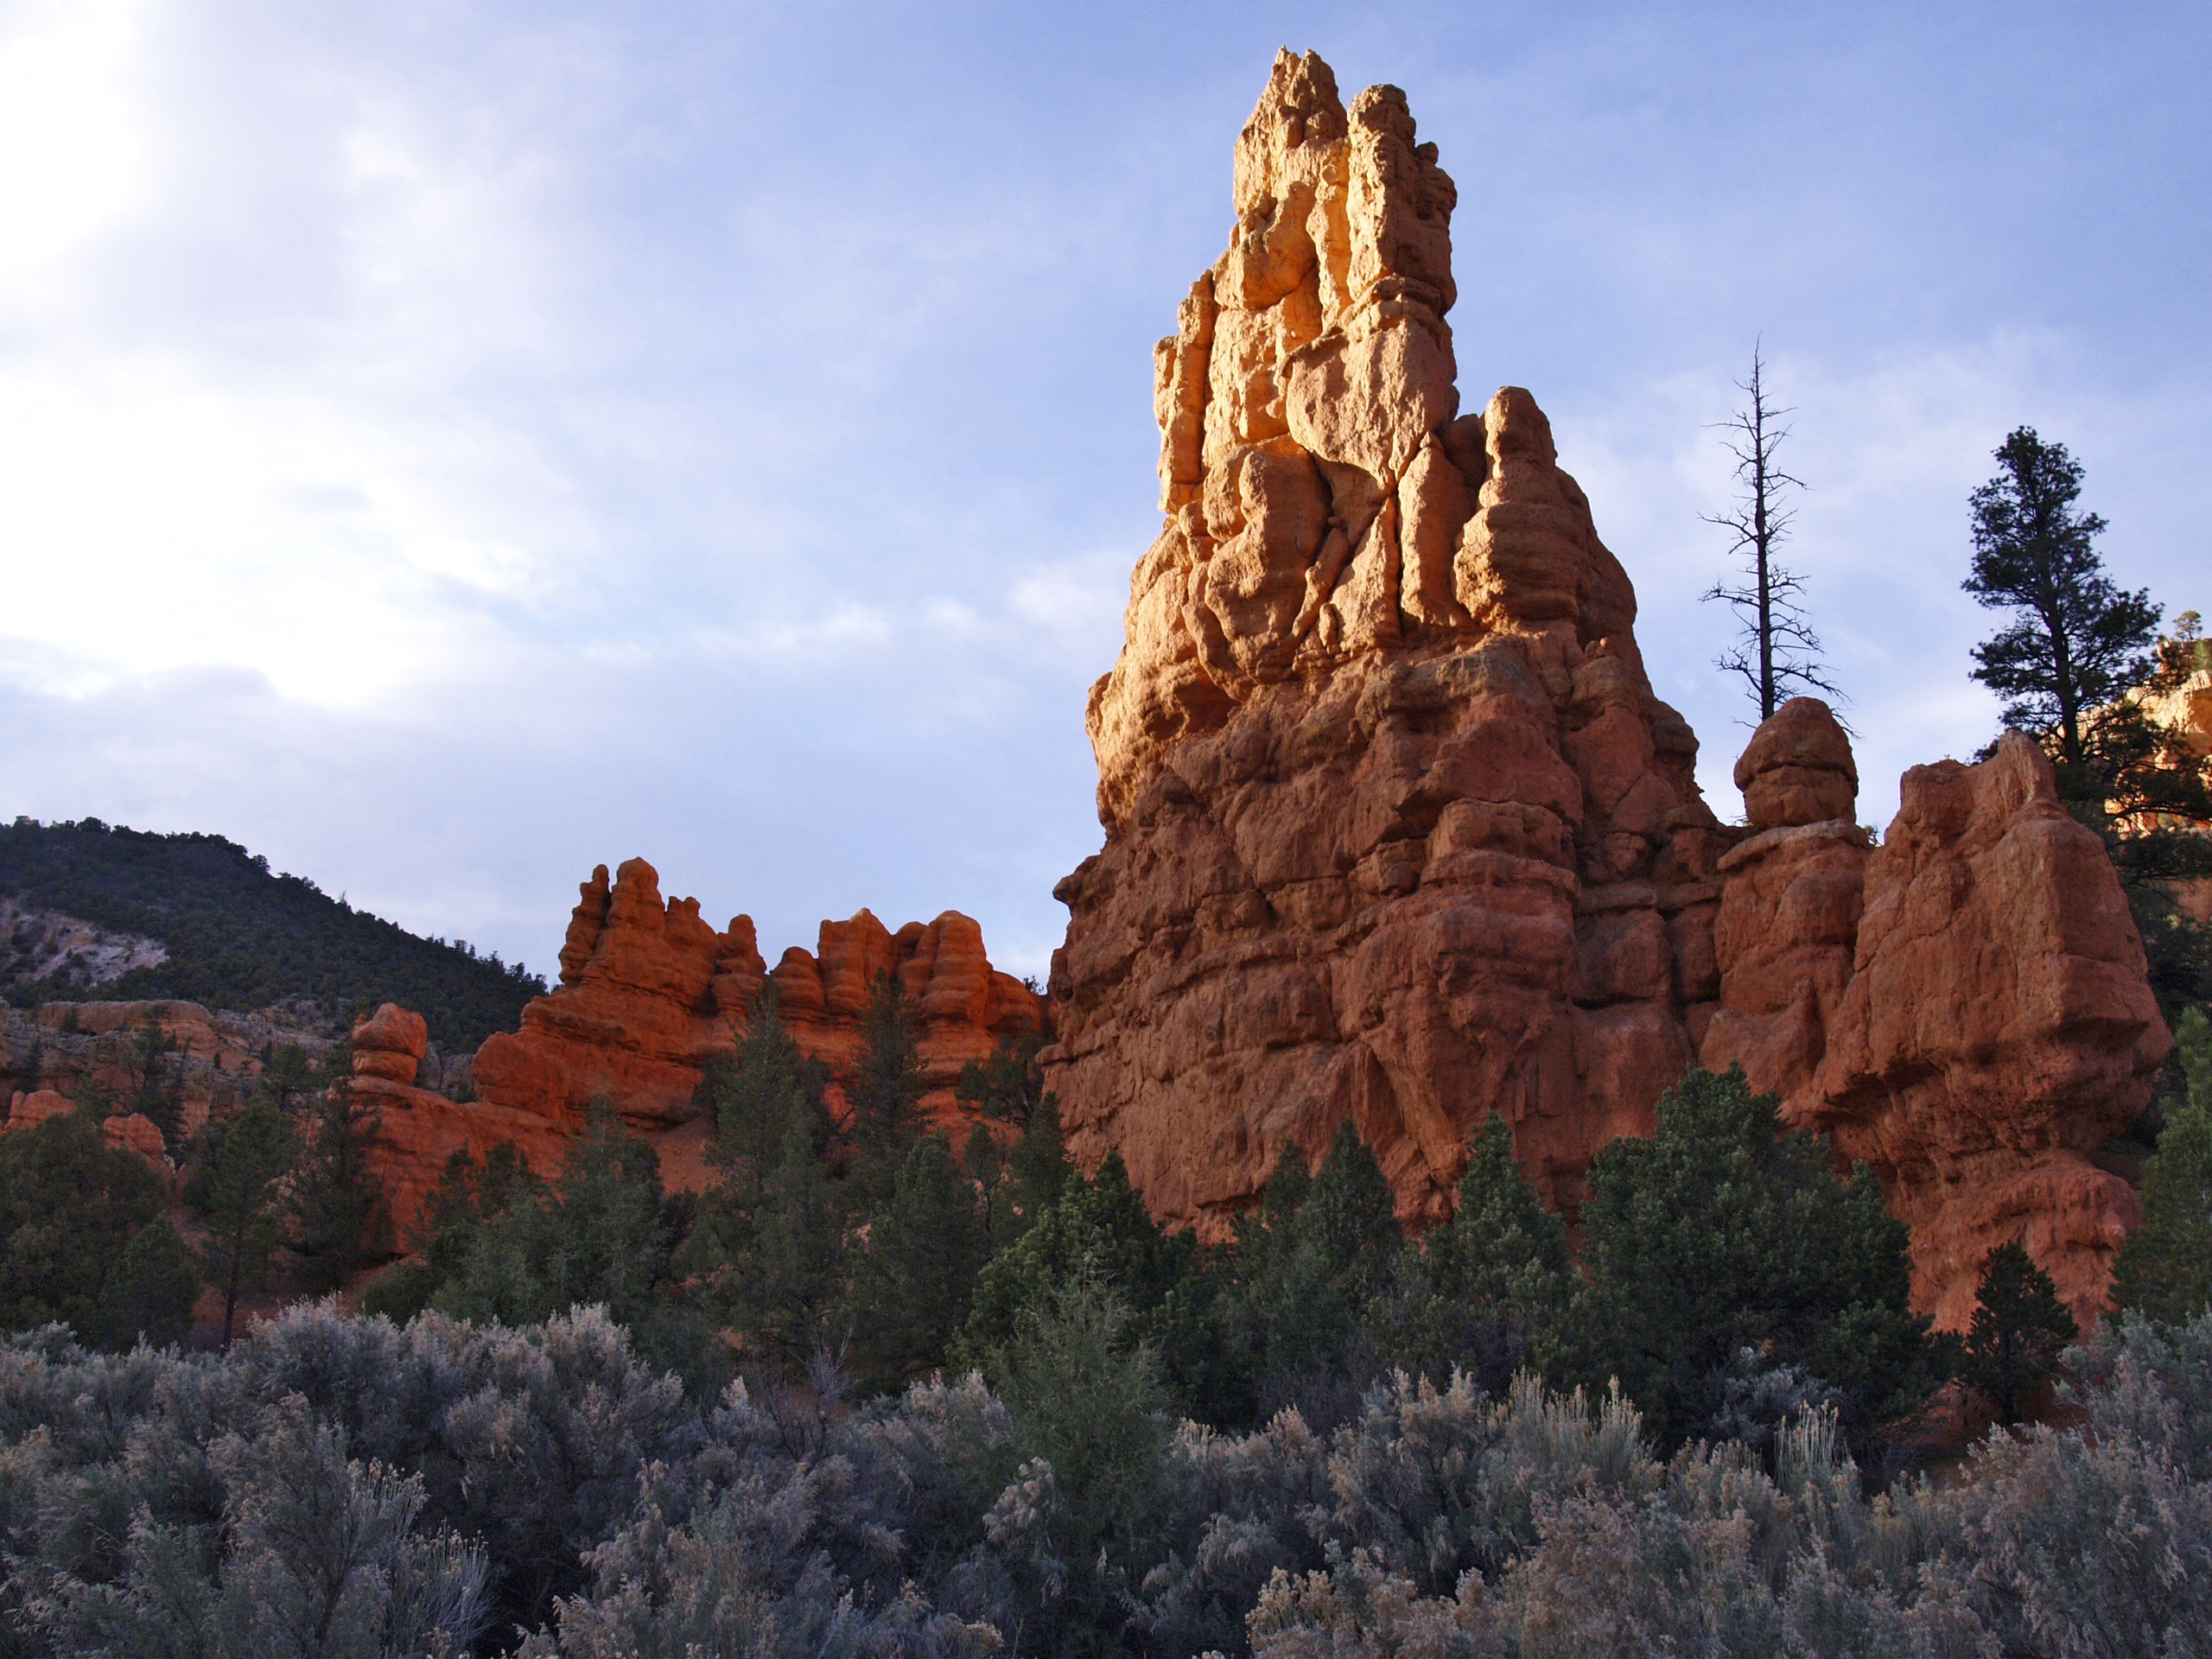
landscape, tree, nature, rock, wilderness, mountain, valley, mountain range, formation, red, park, usa, canyon, national park, erosion, rocks, geology, utah, badlands, plateau, butte, zion national park, landform, geographical feature, mountainous landforms